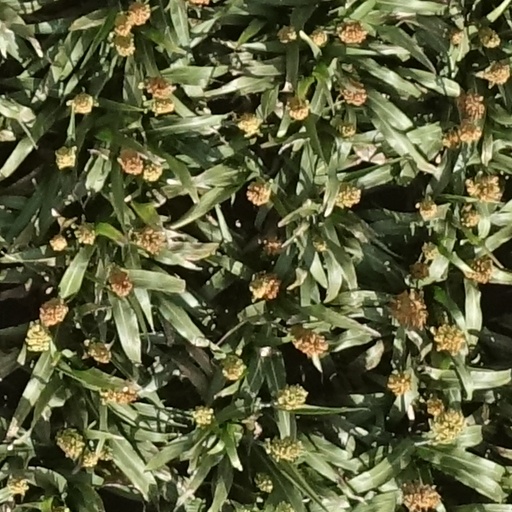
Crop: sorghum